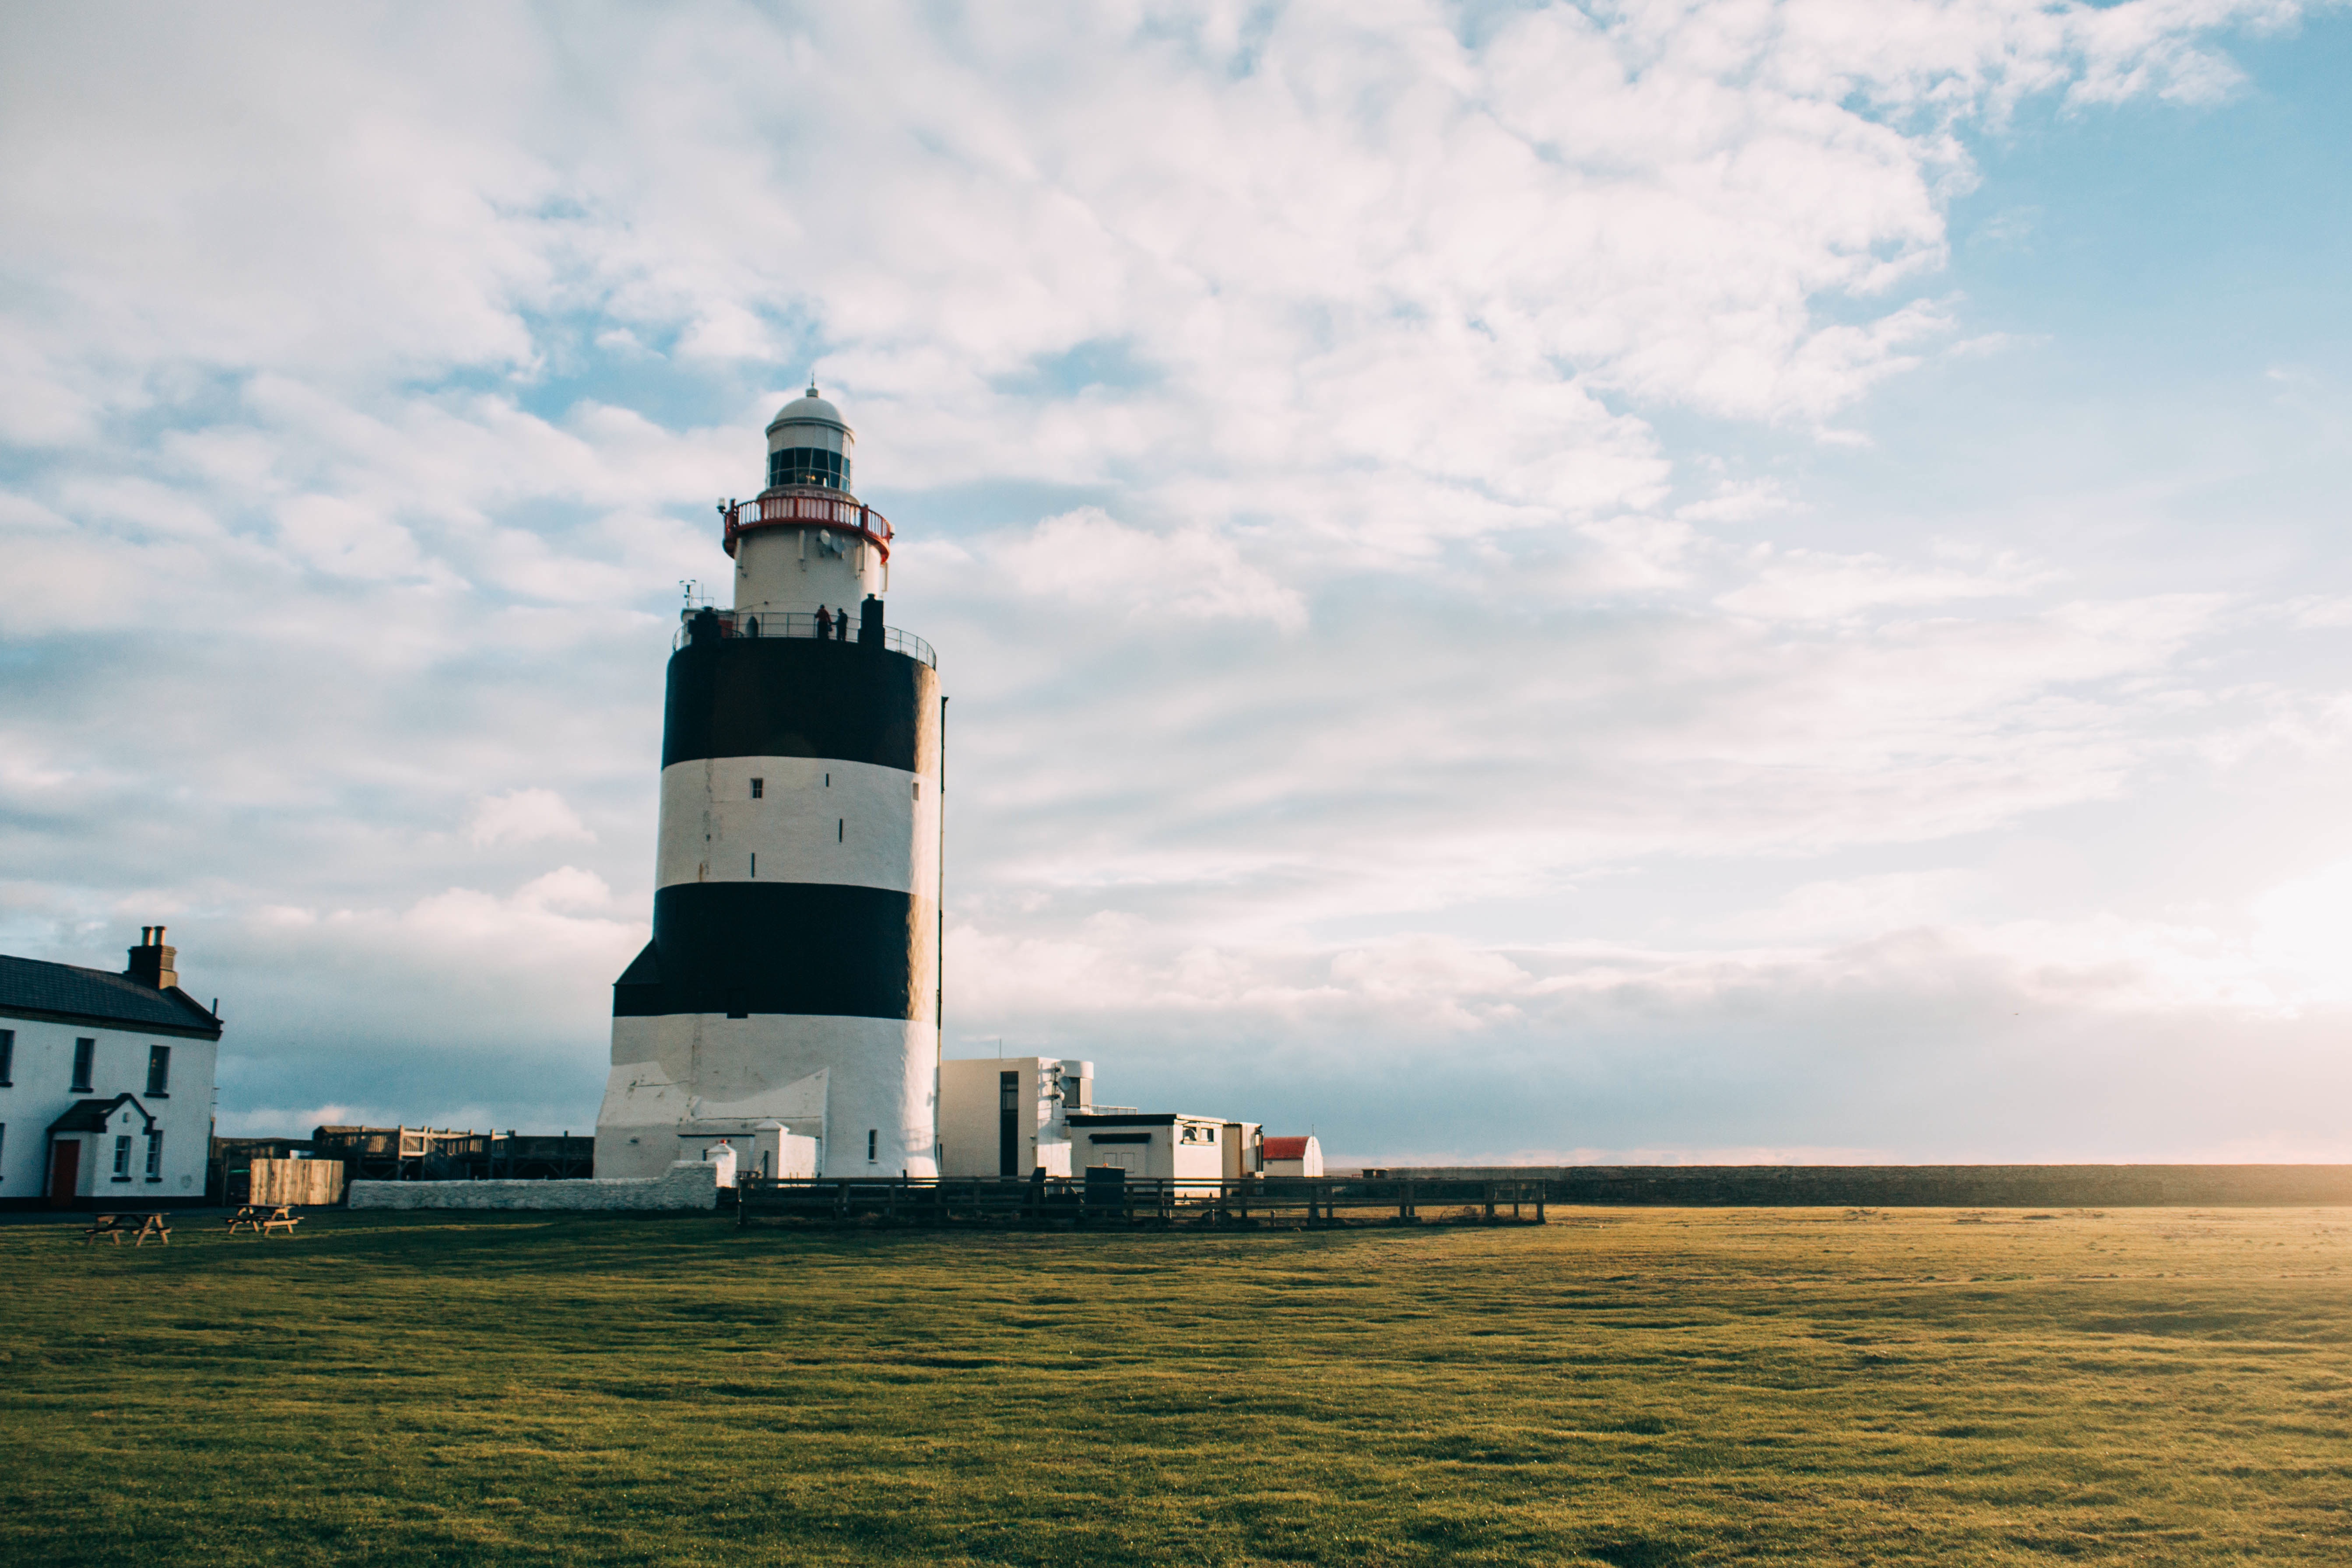
landscape, sea, coast, ocean, horizon, cloud, lighthouse, shore, coastal, coastline, dusk, tower, landmark, nautical, marine, navigation, atmosphere of earth